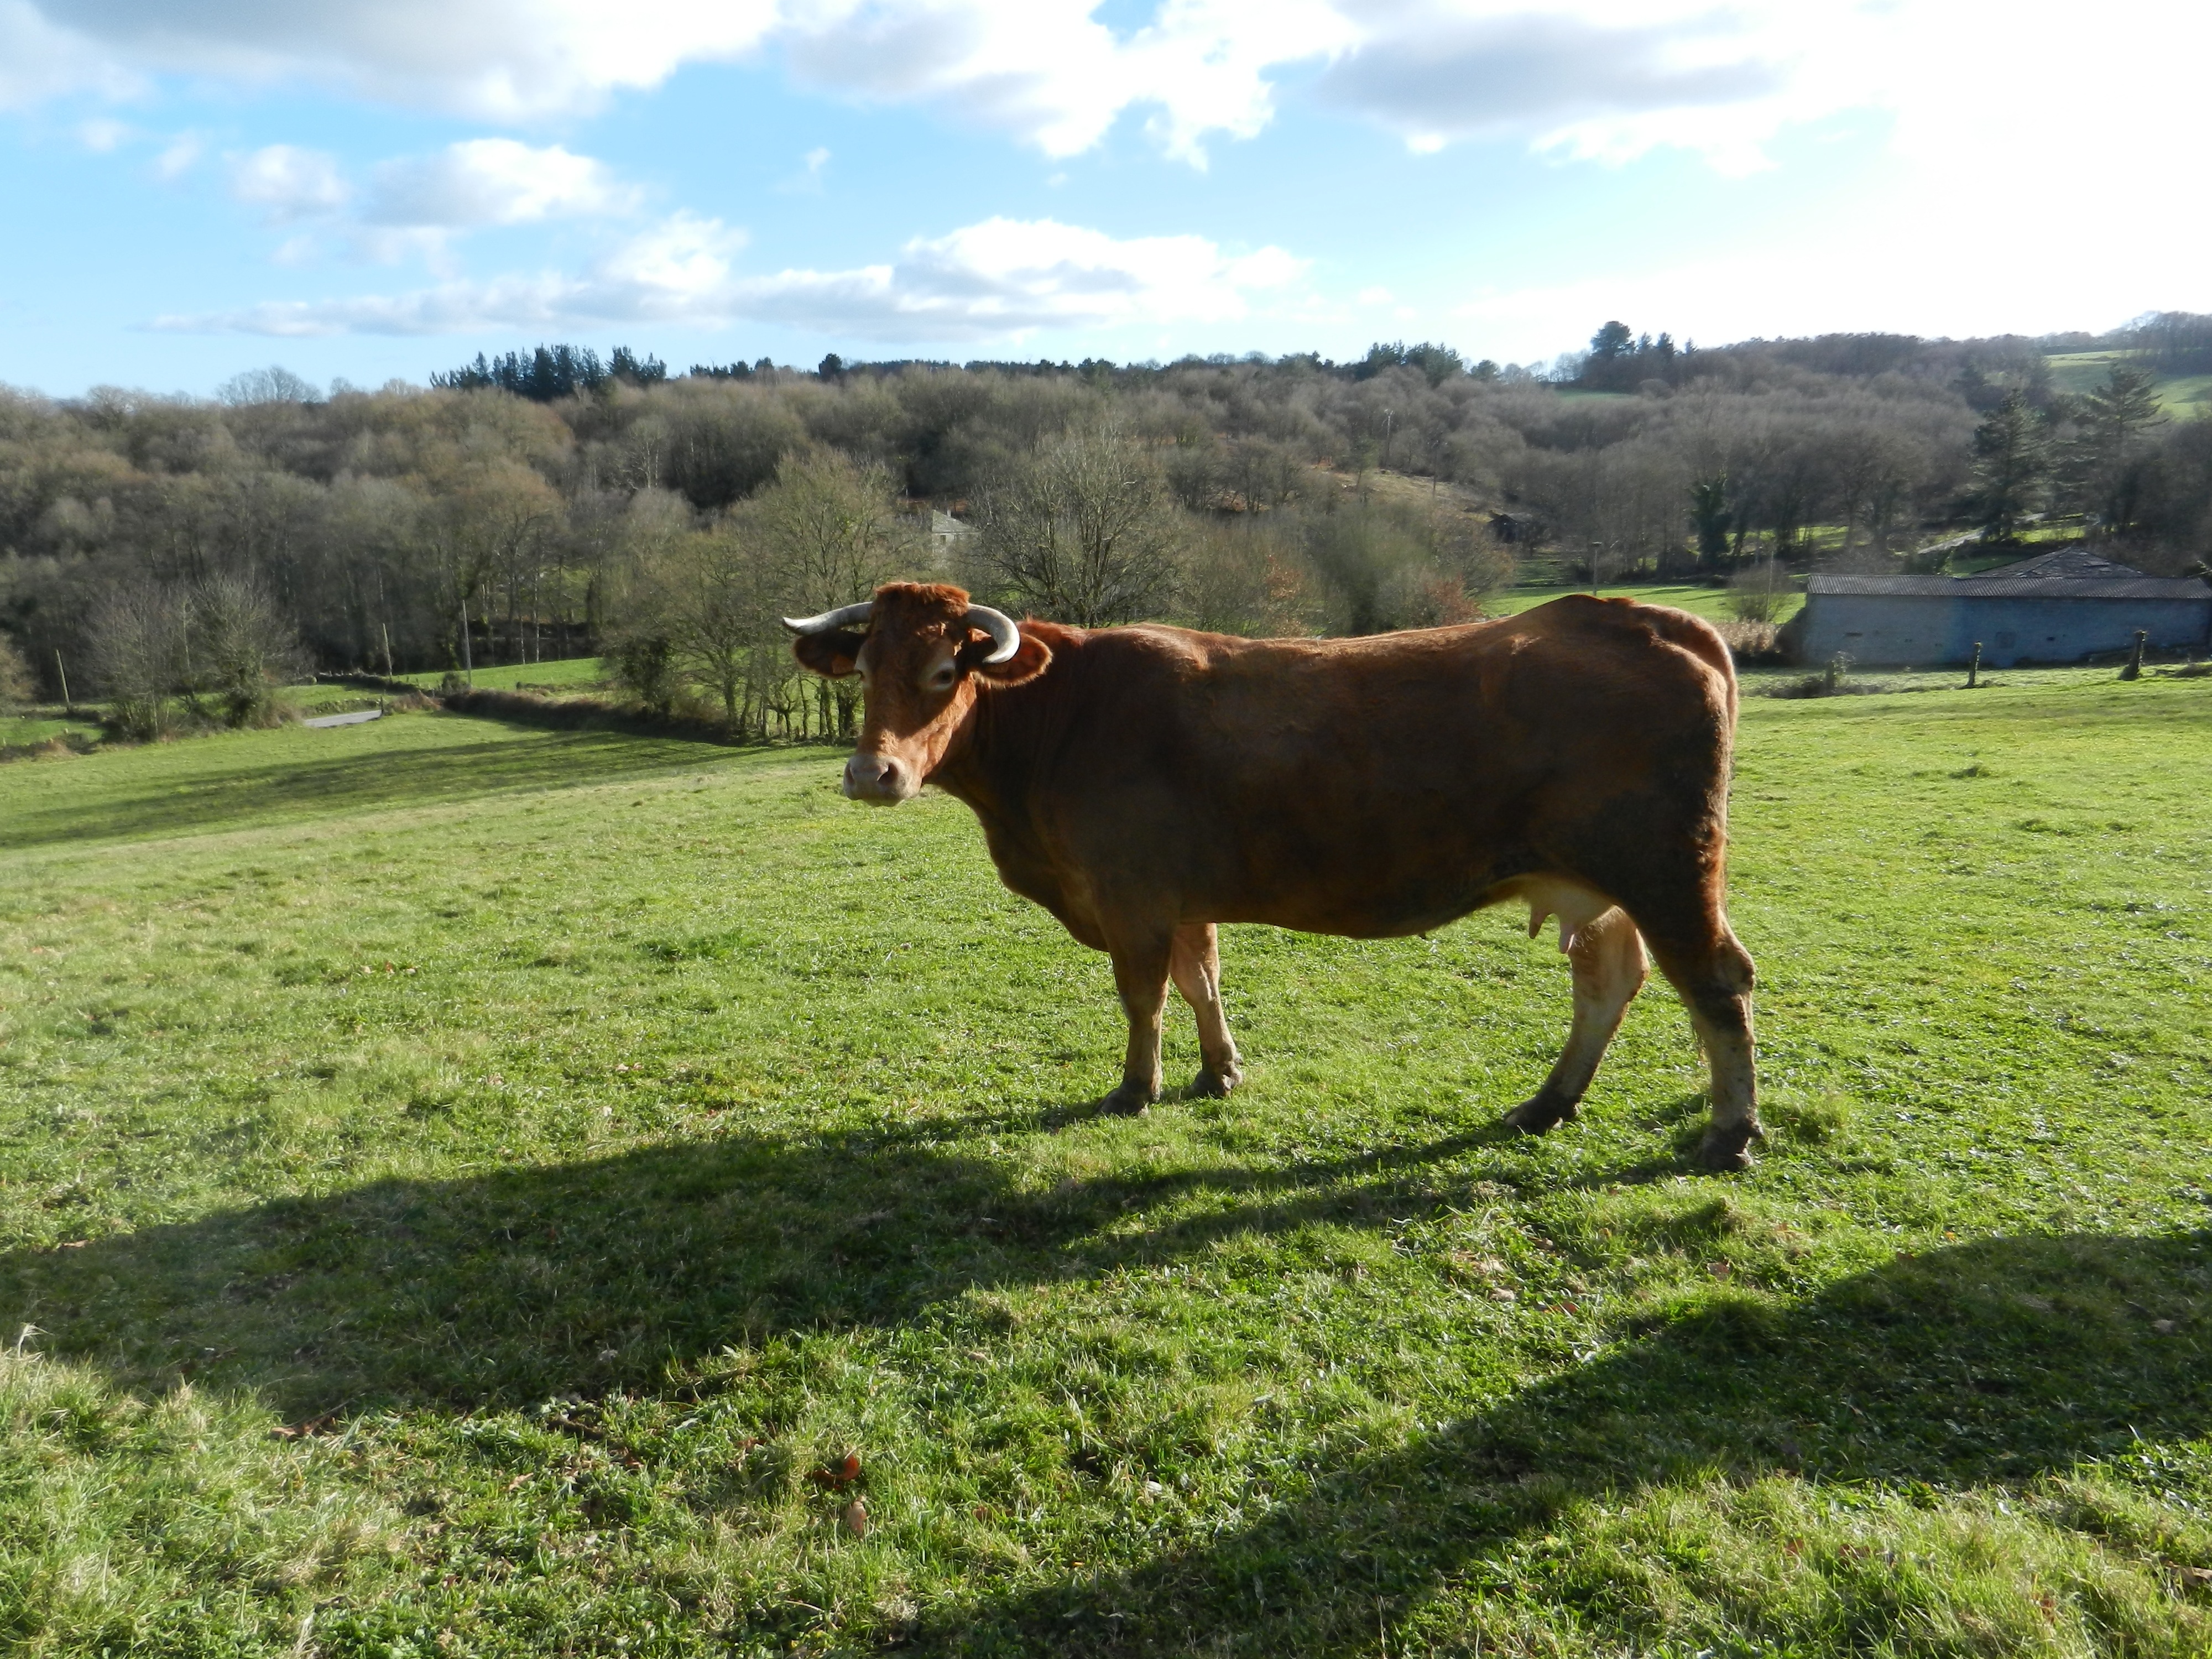
grass, field, farm, meadow, prairie, animal, pasture, grazing, ranch, mammal, bull, grassland, habitat, rural area, dairy cow, cattle like mammal, cow goat family, blonde cow